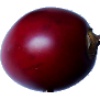
Label: Tamarillo 1